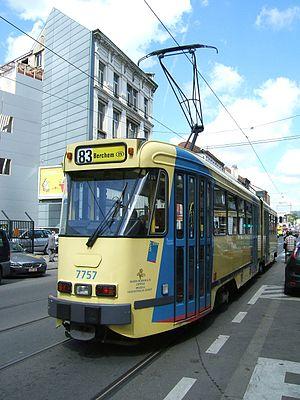
L'ancienne ligne du tram de Bruxelles était une ligne de tramway, circulant uniquement en soirée après 20h00 ayant a été créée le 30 juin 2008 lors de la dernière phase de la restructuration du réseau tram de la STIB. Elle reliait Berchem Station à Montgomery via la Gare du Midi. Elle fut supprimée le 23 février 2015. Le numéro 83 est maintenant donné à une ligne de bus reliant le Heysel à la gare de Berchem-Sainte-Agathe, dans le nord-ouest de Bruxelles.